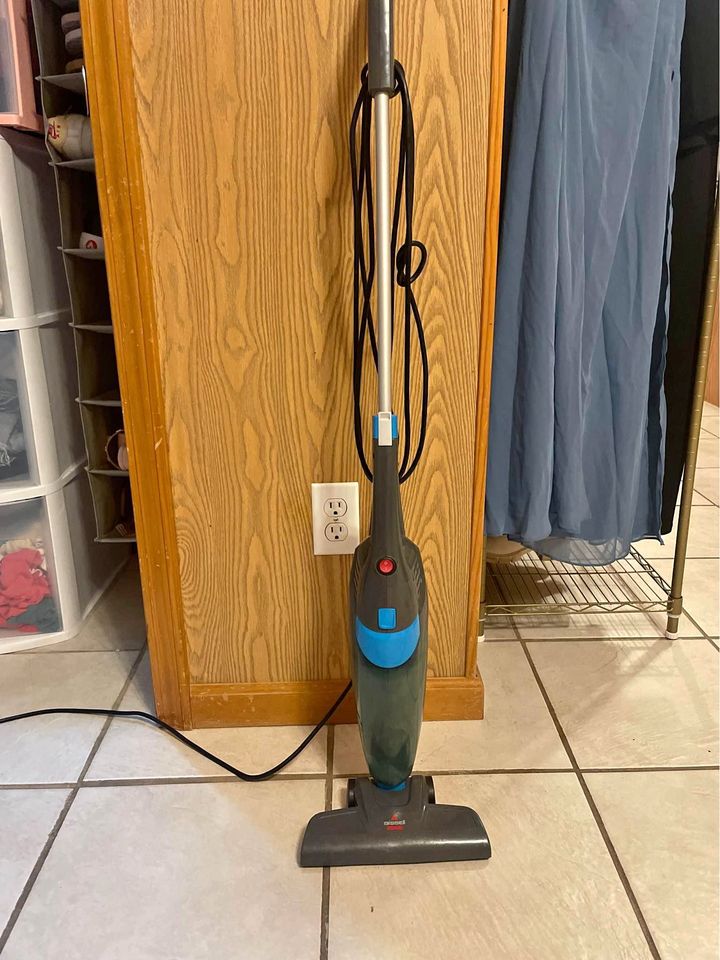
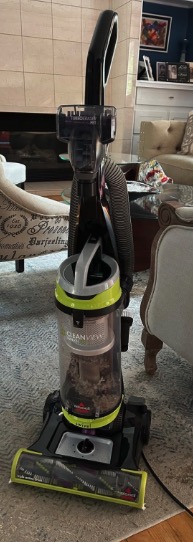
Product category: items_vacuum
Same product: no